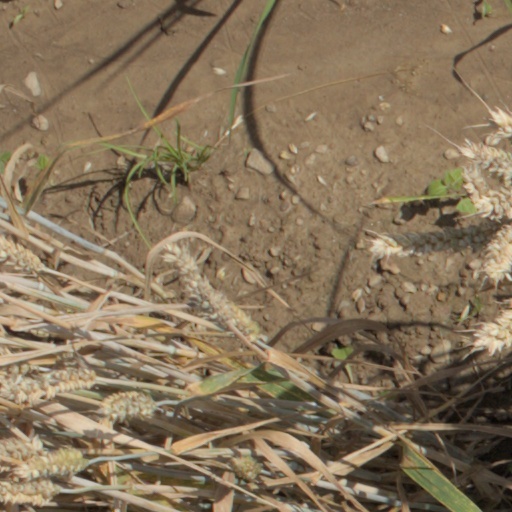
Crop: wheat